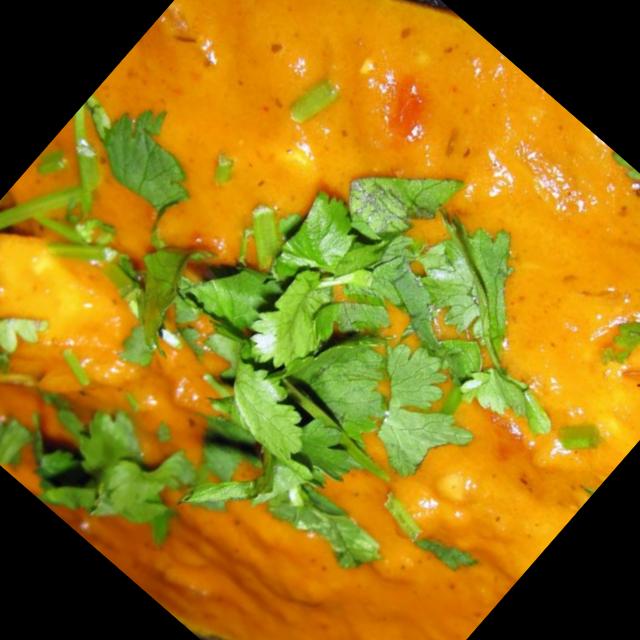
Dish: shahi_paneer